Javier Arizmendi

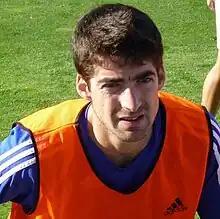
Arizmendi as a Zaragoza player in 2009

Ángel Javier Arizmendi de Lucas (born 3 March 1984) is a Spanish former professional footballer who played either as a forward or winger.